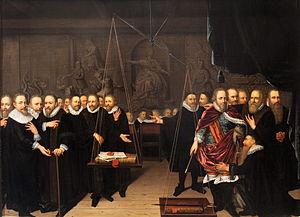
Les remontrants, souvent orthographiés remonstrants, sont une dénomination protestante qui a vu le jour au début du XVIᵉ siècle, suite à un schisme au sein de l'église réformée néerlandaise. Les premiers remontrants étaient des partisans de Jacobus Arminius qui, après sa mort, maintinrent ses vues appelées arminianisme contre les tenants de l'orthodoxie calviniste. Condamnés par le synode de Dordrecht, les remontrants se sont maintenus de manière très minoritaire aux Pays-Bas. Au milieu du XIXᵉ siècle, la fraternité remontrante fut influencée par le courant théologique libéral hollandais.
L'arminianisme est un courant théologique protestant fondé au début du XVIIᵉ siècle sur la base des idées de Jacobus Arminius. Ses partisans sont appelés les remontrants, en raison de la remontrance qu'ils adressèrent en 1610 aux États de Hollande. Celle-ci exprimait une tentative de modération des doctrines du calvinisme, au travers de cinq articles qui furent examinés au cours du Synode de Dordrecht.
Abraham van der Eyk est un peintre néerlandais né à Leyde en 1684, mort en 1724. Son fils Matthijs van der Eyk fut aussi peintre.